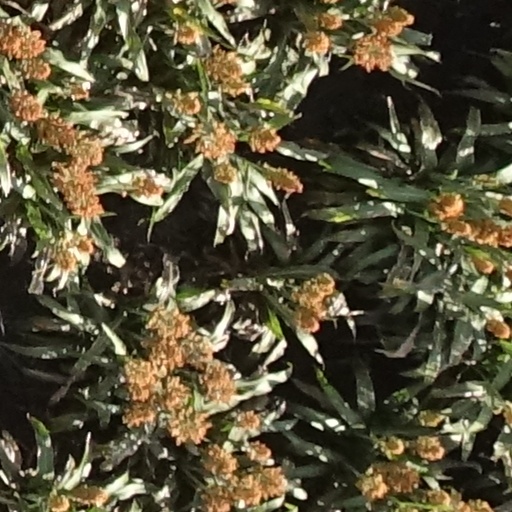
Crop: sorghum